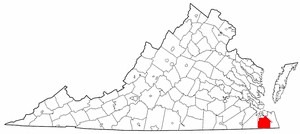
Chesapeake est une ville indépendante située dans la région de South Hampton Roads à l'est de la Virginie. Sa population s’élevait à 222 209 habitants lors du recensement de 2010, et est estimée à 240 397 habitants en 2017. Chesapeake est la troisième ville de Virginie par le nombre d'habitants.